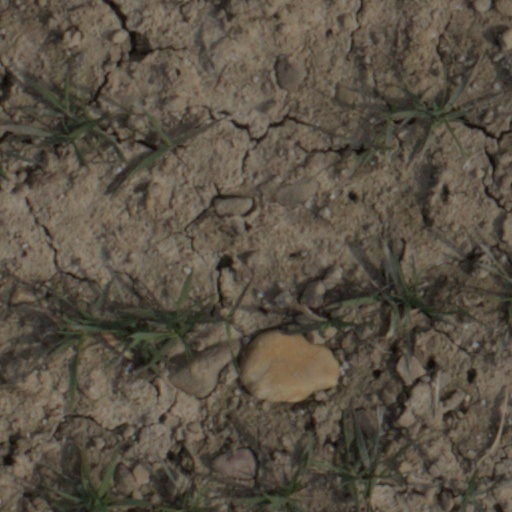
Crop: wheat